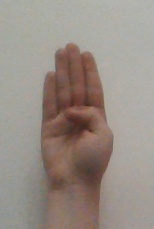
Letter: kaaf